Sheesh Mahal (1950 film)

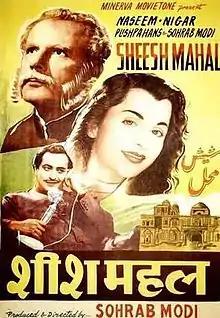

Sheesh Mahal (Palace of Mirrors) is a 1950 social Urdu/Hindi film produced and directed by Sohrab Modi for Minerva Movietone.